Hietzing Cemetery

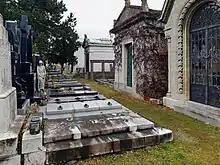
Tombs at the Hietzing Cemetery

Hietzing Cemetery is a cemetery in Hietzing, the 13th district of Vienna, Austria. Located just south-west of the Schönbrunn Palace, the cemetery covers approximately 97,175 m² and contains around 11,100 graves.